2022 Washington Commanders season

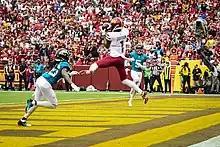
Washington vs. the Jacksonville Jaguars

In their first ever game as the Washington Commanders, Carson Wentz threw for 313 yards and four touchdowns, including two to first-round rookie WR Jahan Dotson, who was named Pepsi NFL Rookie of the Week. Washington opened a 14–3 half time lead thanks to TD's from Curtis Samuel and Dotson. The Jaguars then scored 19 unanswered points thanks to two TD's from James Robinson and a couple of field goals. This was aided by two interceptions thrown by Wentz on consecutive pass attempts, the second caught by 2022 first overall draft pick Travon Walker. Wentz responded by leading the Commanders on two TD drives to win the game 28–22.